Walt Budko

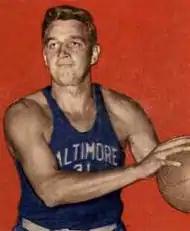
Budko in 1948

Walter L. Budko Jr. (July 30, 1925 – May 25, 2013) was an American professional basketball player.